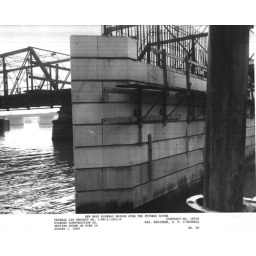
New west highway Bridge over potomac river August 1,1960 setting stone pier 14